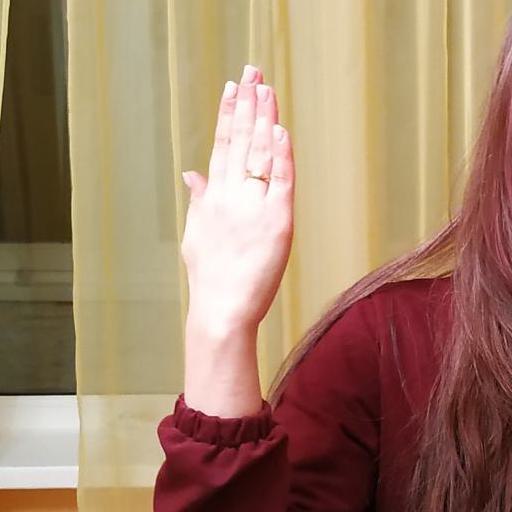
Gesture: stop_inverted